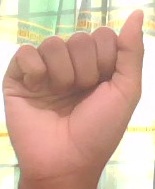
ASL sign: A